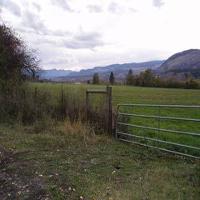
Weather: cloudy or overcast